Camaron Cheeseman

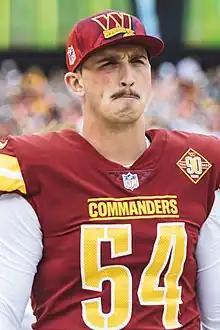
Cheeseman with Washington Commanders in 2022

Camaron Cheeseman (born April 26, 1998) is an American professional football long snapper. He played college football at Michigan and was selected by the Washington Football Team in the sixth round of the 2021 NFL draft.